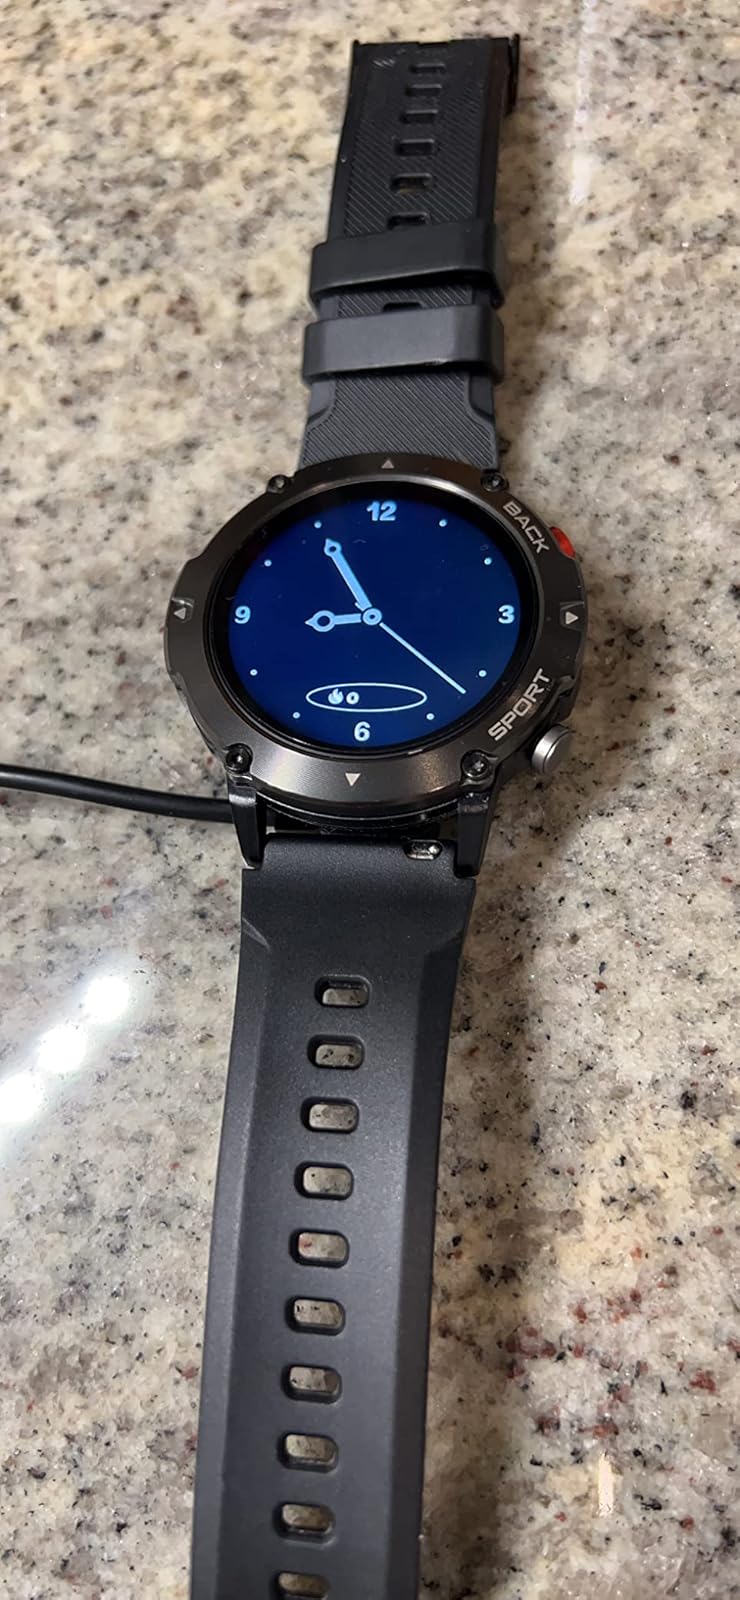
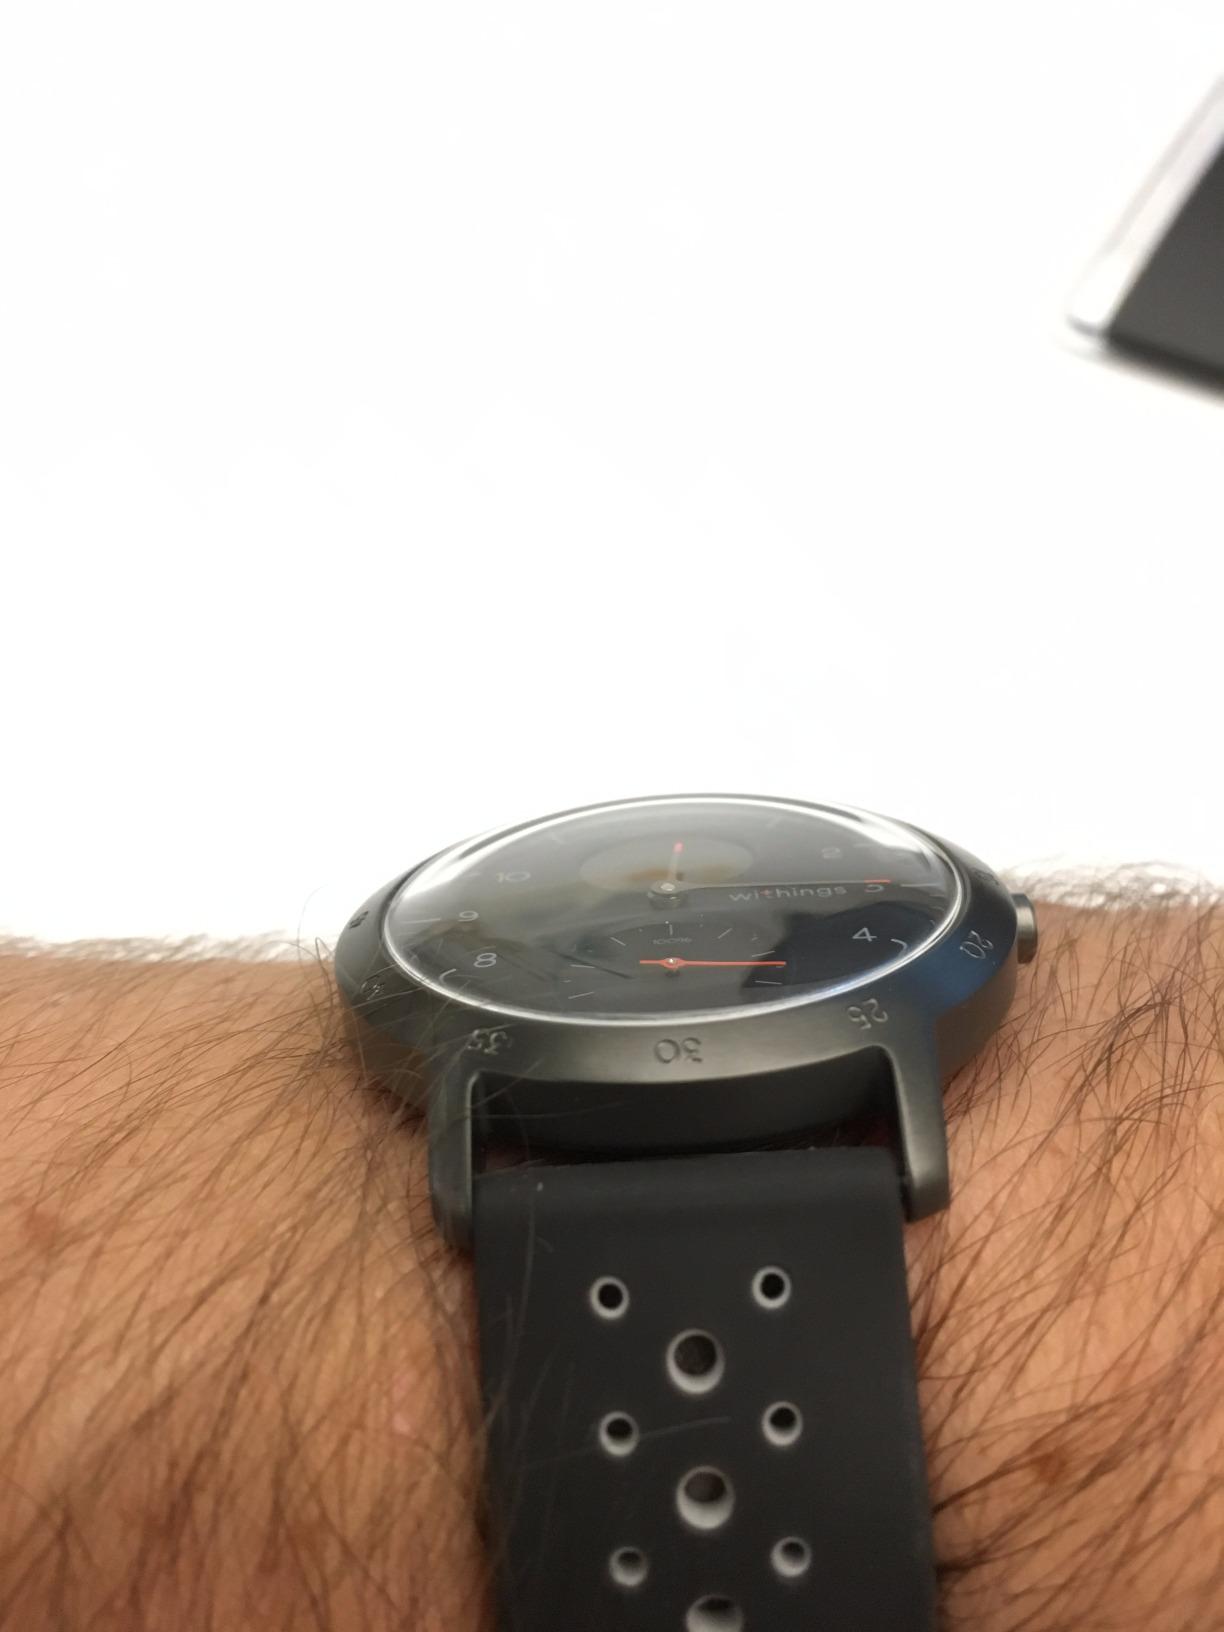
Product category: smartwatch
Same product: no